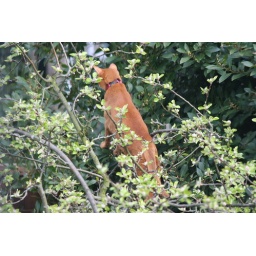
Sassy in the apple tree